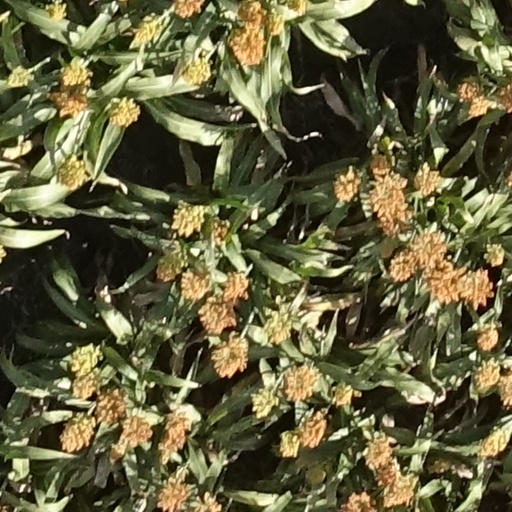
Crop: sorghum